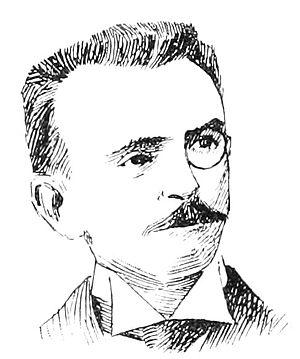
Le baron Jean René François Charles Xavier Reille est un militaire, industriel et homme politique français, né le 26 décembre 1871 à Saint-Amans-Soult et décédé le 15 février 1944 à Carmaux.